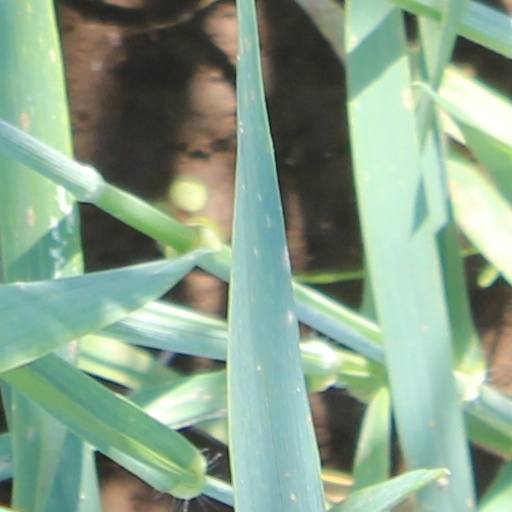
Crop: wheat